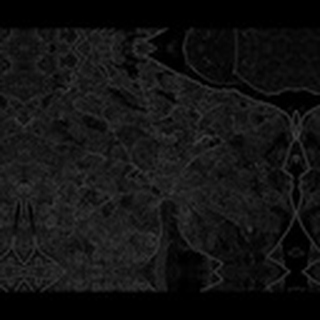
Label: cotton_powdery_mildew